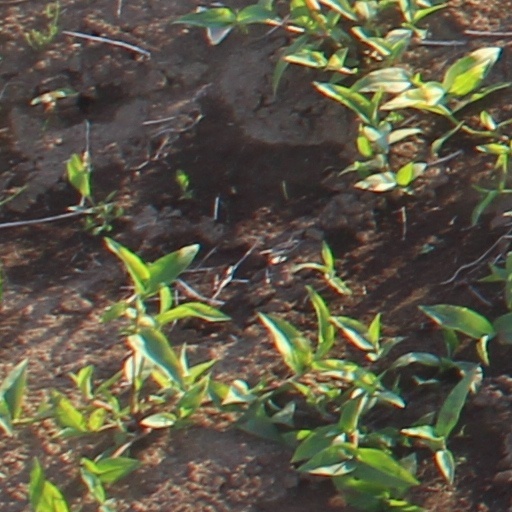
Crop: wheat